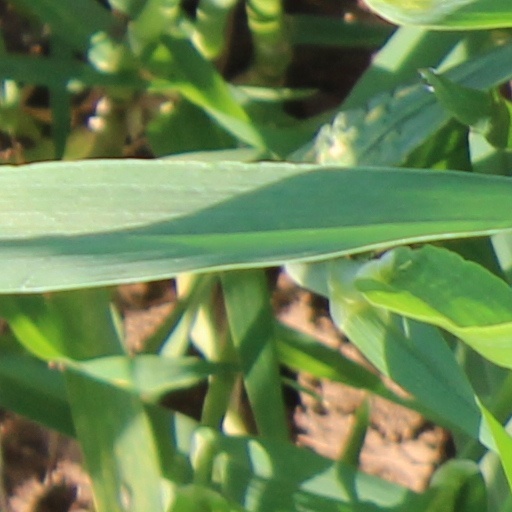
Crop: wheat